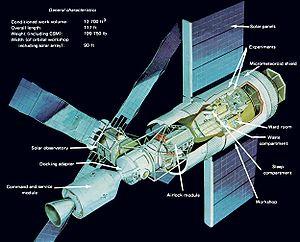
Diagramme de la station spatiale Skylab